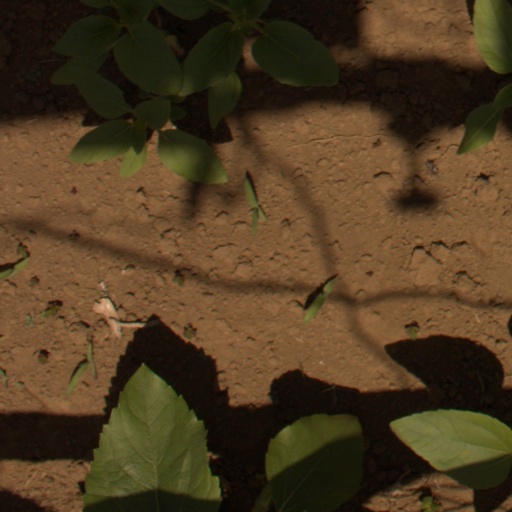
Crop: Jerusalem artichoke